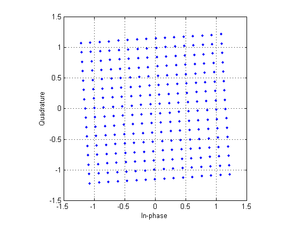
DVB-T2 / Standarden
Konstellationsbillede af det roterede 256-QAM modulation (vinkeldrejning er 3,57 grader).
DVB-T2, er en forbedret version af standarden DVB-T for mastebaseret fjernsyn. Standarderne er blevet udfærdiget af det EU-baserede konsortium DVB.